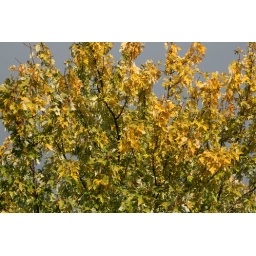
Turning silver maple leaves in front of the blue sky.